Psalm 5

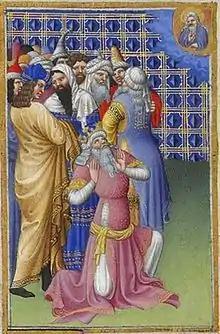
David Beseeches God Against Evildoers.

Psalm 5 is within the genre of the morning prayer, because the morning was very important in the religions of the ancient Near East. Hence verse 4: